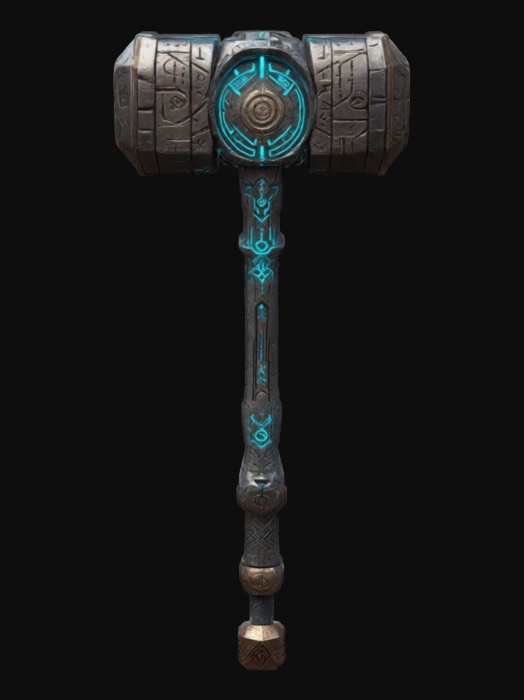
미적 점수 (1~10점): 8